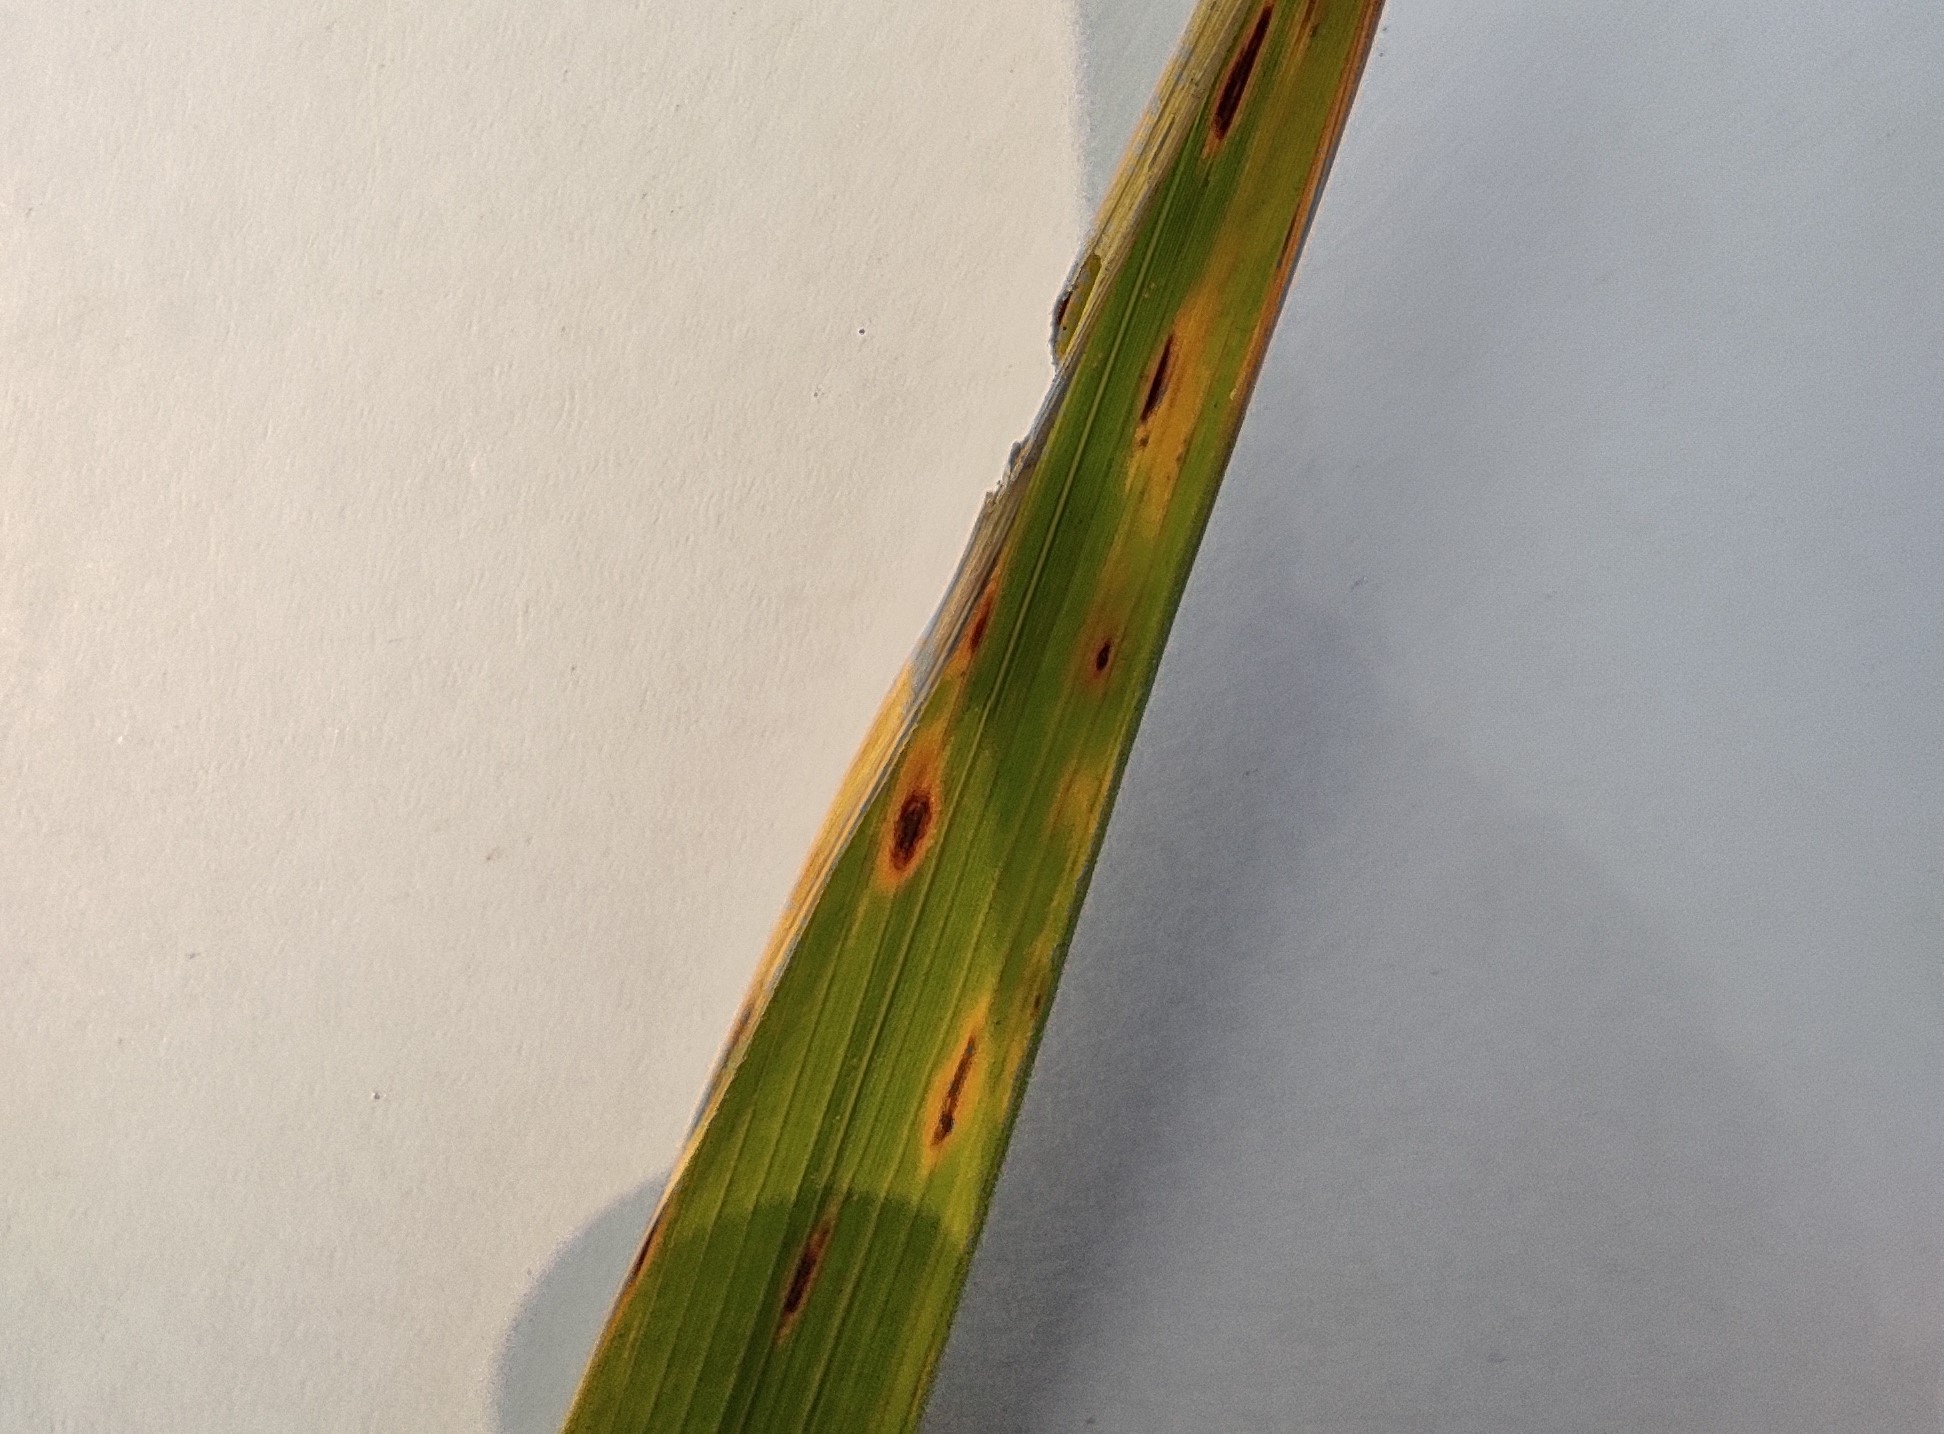
Label: Rice Blast